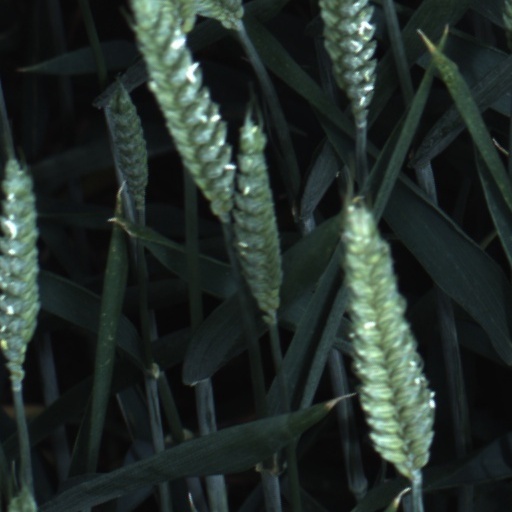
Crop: wheat